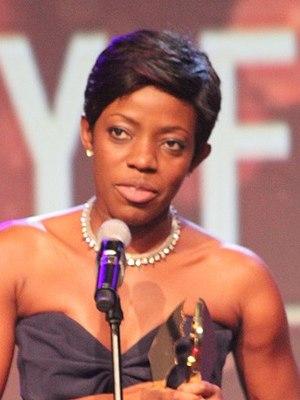
Shirley Frimpong-Manso, est une réalisatrice, scénariste et productrice du cinéma ghanéen. Elle est également la fondatrice et PDG de Sparrow Productions, une société cinématographique, télévisuelle et de production publicitaire. Elle gagne le prix de la meilleure réalisatrice aux Africa Movie Academy Awards en 2010. Shirley est également directrice de la chaîne Sparrow, un service de streaming vidéo de divertissement africain. En 2013, elle est classée 48ᵉ parmi les personnes les plus influentes du Ghana selon E.tv Ghana.